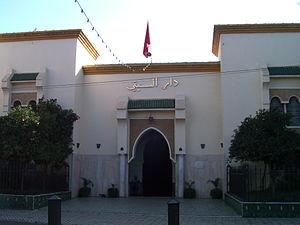
Oujda est une ville située dans le Nord-Est du Maroc, bordée au nord et a l'ouest par le Rif oriental dont elle est à la limite. Elle est le chef-lieu de la préfecture d'Oujda-Angad, dans la région de l'Oriental. Sa proximité avec le port de Nador, autre grande ville de l'Oriental, et avec l'Algérie lui permet d'être un point de passage entre le Maroc et l'Algérie. La ville compte une population de 410 000 habitants, selon le dernier recensement général de la population en 2014, faisant d'elle la dixième plus grande ville du Maroc. Oujda a été fondée par Ziri Ibn Attia, vers 994 au centre de la plaine d’Angad.